The Magic Roundabout (film)

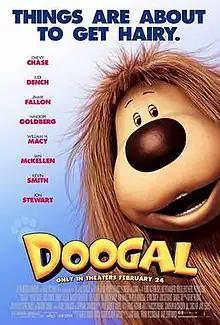
American theatrical release poster

As reported by William H. Macy, Harvey Weinstein saw "The Magic Roundabout" and decided to produce an American localized version. On 24 February 2006, the film was released in the United States as Doogal and was distributed by the Weinstein Company. The majority of the British cast's voice work was dubbed by American celebrities such as Chevy Chase (Train), Jimmy Fallon (Dylan), Whoopi Goldberg (Ermintrude), Bill Hader (Soldier Sam), Macy (Brian), and Jon Stewart (Zeebad). Child actor Daniel Tay ("American Splendor") plays the titular character in the United States dub. The U.S. screenplay adaptation was handled by Butch Hartman; the original script was heavily revised via the addition of numerous references to popular culture. Hartman would later reveal in 2017 during the Weinstein scandal that most of his input was rewritten and rerecorded, and said of his writing in the final film that he "had maybe 3% to do with".